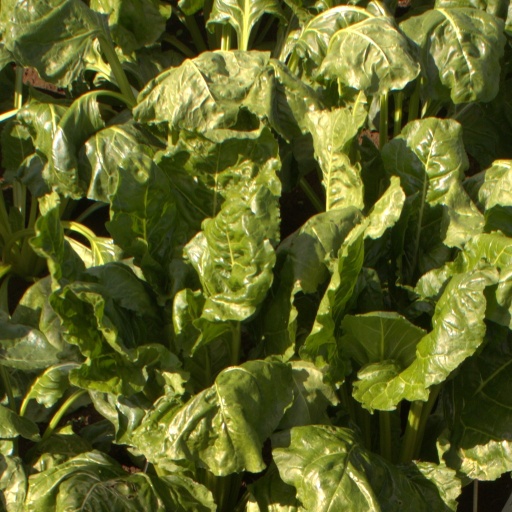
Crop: sugar beet